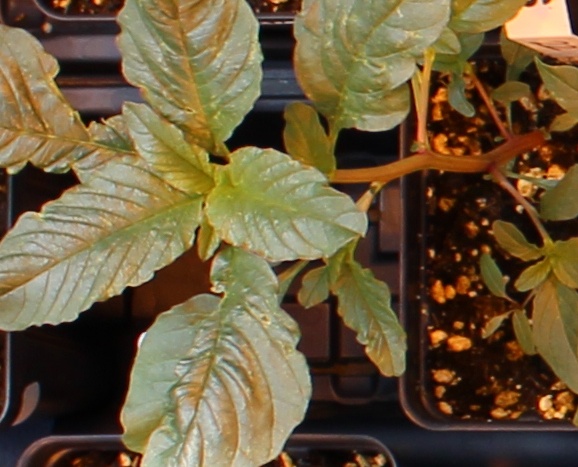
Label: Waterhemp